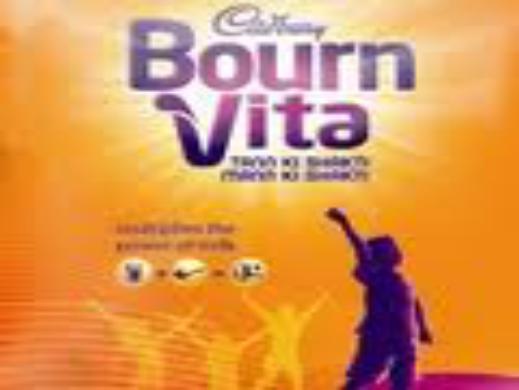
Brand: Bournvita
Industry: Food